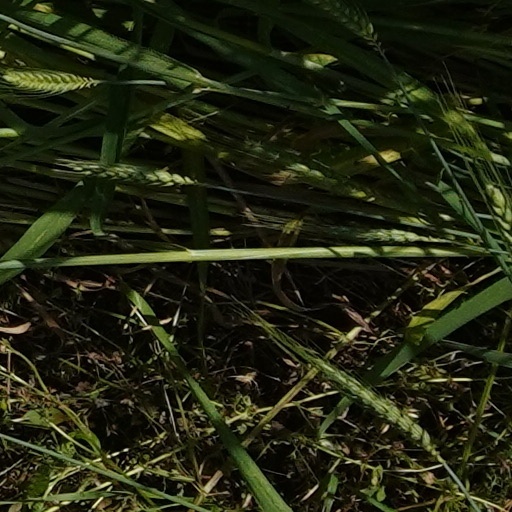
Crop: wheat